Human Rights City

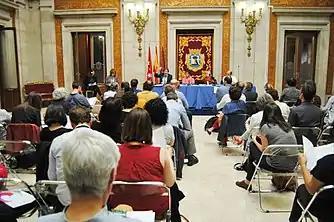
The city of Madrid held in 2017 an international meeting of cities for human rights and the right to the city

Work by international human rights activists and by policymakers in the United Nations has helped spread ideas about how city governments can improve human rights implementation. In 2004, UNESCO helped establish the International Coalition of Cities against Racism to help municipal leaders exchange ideas and improve policies to fight racism, discrimination, xenophobia and exclusion. The European Coalition of Cities against Racism (ECCAR) grew out of that effort, and it now has more than 104 municipalities in its membership and has adopted a ten-point action plan.